Ford Taurus

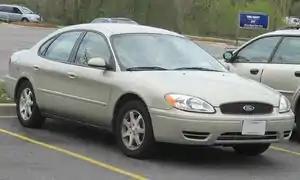
The last Taurus sedan was an SEL model like this one.

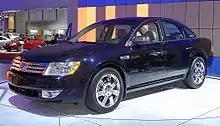
The 2008 Ford Five Hundred prototype, which was renamed "Taurus" upon Alan Mulally's request

The discontinuation of the Taurus sparked debate given its once-strong position in the market and Ford's well-publicized financial problems at the time. Analysts, customers and some interviewed Ford employees criticized the company for failing to invest in the car and keep it competitive, instead focusing all of its resources on developing and marketing trucks and SUVs. A USA Today editorial entitled "How Ford starved its Taurus" noted that the Taurus's death was part of a broader trend of the Detroit Big Three willingly abandoning once-successful nameplates and divisions in search of "the next big thing", while their foreign competitors have been gaining market share by continuously improving their veteran nameplates. This criticism was echoed by "Autoblog", which held the Taurus up as an example of how Ford abandoned its successful products to chase emerging trends to varying degrees of success, a practice they blamed for Ford's struggles at the time. "The Truth About Cars" similarly lamented how Ford neglected the Taurus to the point where it became a "rental car".